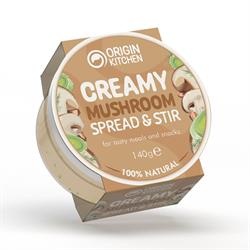
Origin Kitchen Creamy Mushroom Spread & Stir 140g
Brand: Origin Kitchen
Creamy Mushroom Spread & Stir is the ultimate meal & snack hack! Fantastic on toast, crackers in a sandwich or stir into pasta the possibilities are endless! Made using 90% vegetables, cashews and herbs its naturally healthy and packed with bold flavour. Multiple awards won at the Free From Awards 2021
Category: Food, Beverages & Tobacco > Food Items > Dips & Spreads > Vegetable Dip